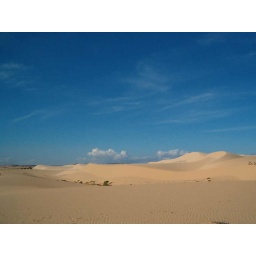
We took a van out to some great sand dunes near Mui Ne